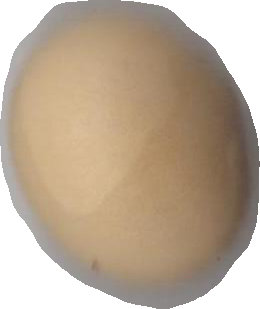
Variety: Dega